Boston Convention and Exhibition Center

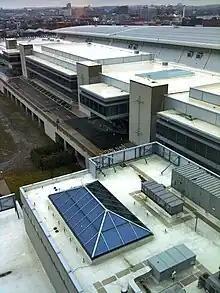
Boston Convention and Exhibition Center in 2012

In 2009, the Massachusetts Convention Center Authority launched the "Top 5 Campaign", aiming to make Boston one of the top five cities in North America for conventions. The initiative recommended increasing the number of local hotel rooms. PAX moved its eastern show to the convention hall in 2010.